Sam & Max: Freelance Police

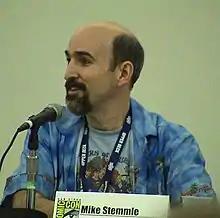
A bald man with a beard speaks into a microphone. A plaque with the Comic-Con logo on the table reads "Mike Stemmle".

In August 2003, LucasArts halted production on the "Full Throttle" adventure game sequel "Hell on Wheels", leading the magazine "Hyper" to speculate that "Freelance Police" might suffer a similar fate. LucasArts reassured the media that "Freelance Police" was still in production and was nearing completion, reiterating that the game would be released in 2004. Media coverage continued; for example, "PC Gamer" US ran an interview with Stemmle as a cover story in February 2004. However, on March 3, LucasArts abruptly announced the cancellation of "Freelance Police". In a short press release, LucasArts' Acting General Manager, Mike Nelson, stated that "after careful evaluation of current market place realities and underlying economic considerations, we've decided that this was not the appropriate time to launch a graphic adventure on the PC".